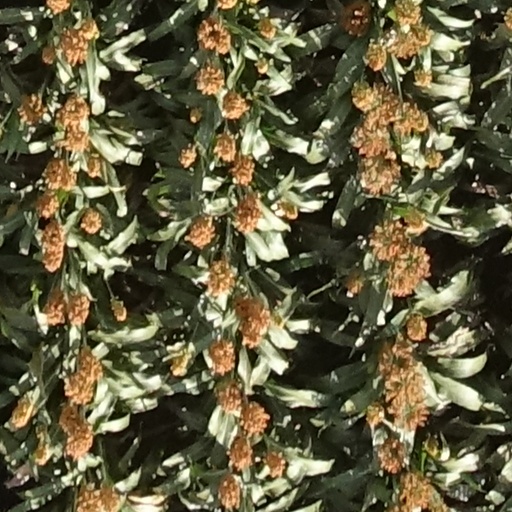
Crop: sorghum